Norepinephrine

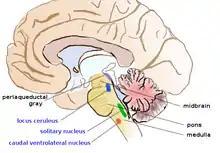
Brain areas containing noradrenergic neurons

The noradrenergic neurons in the brain form a neurotransmitter system, that, when activated, exerts effects on large areas of the brain. The effects are manifested in alertness, arousal, and readiness for action.